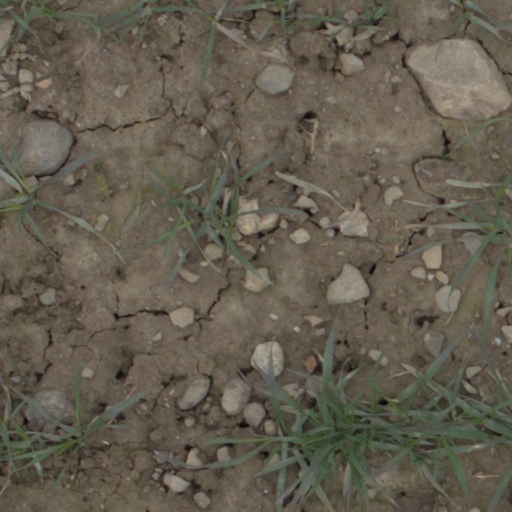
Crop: wheat